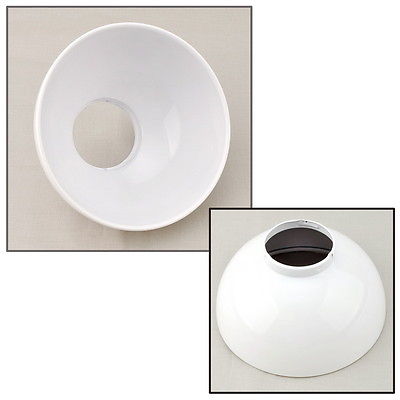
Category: lamp